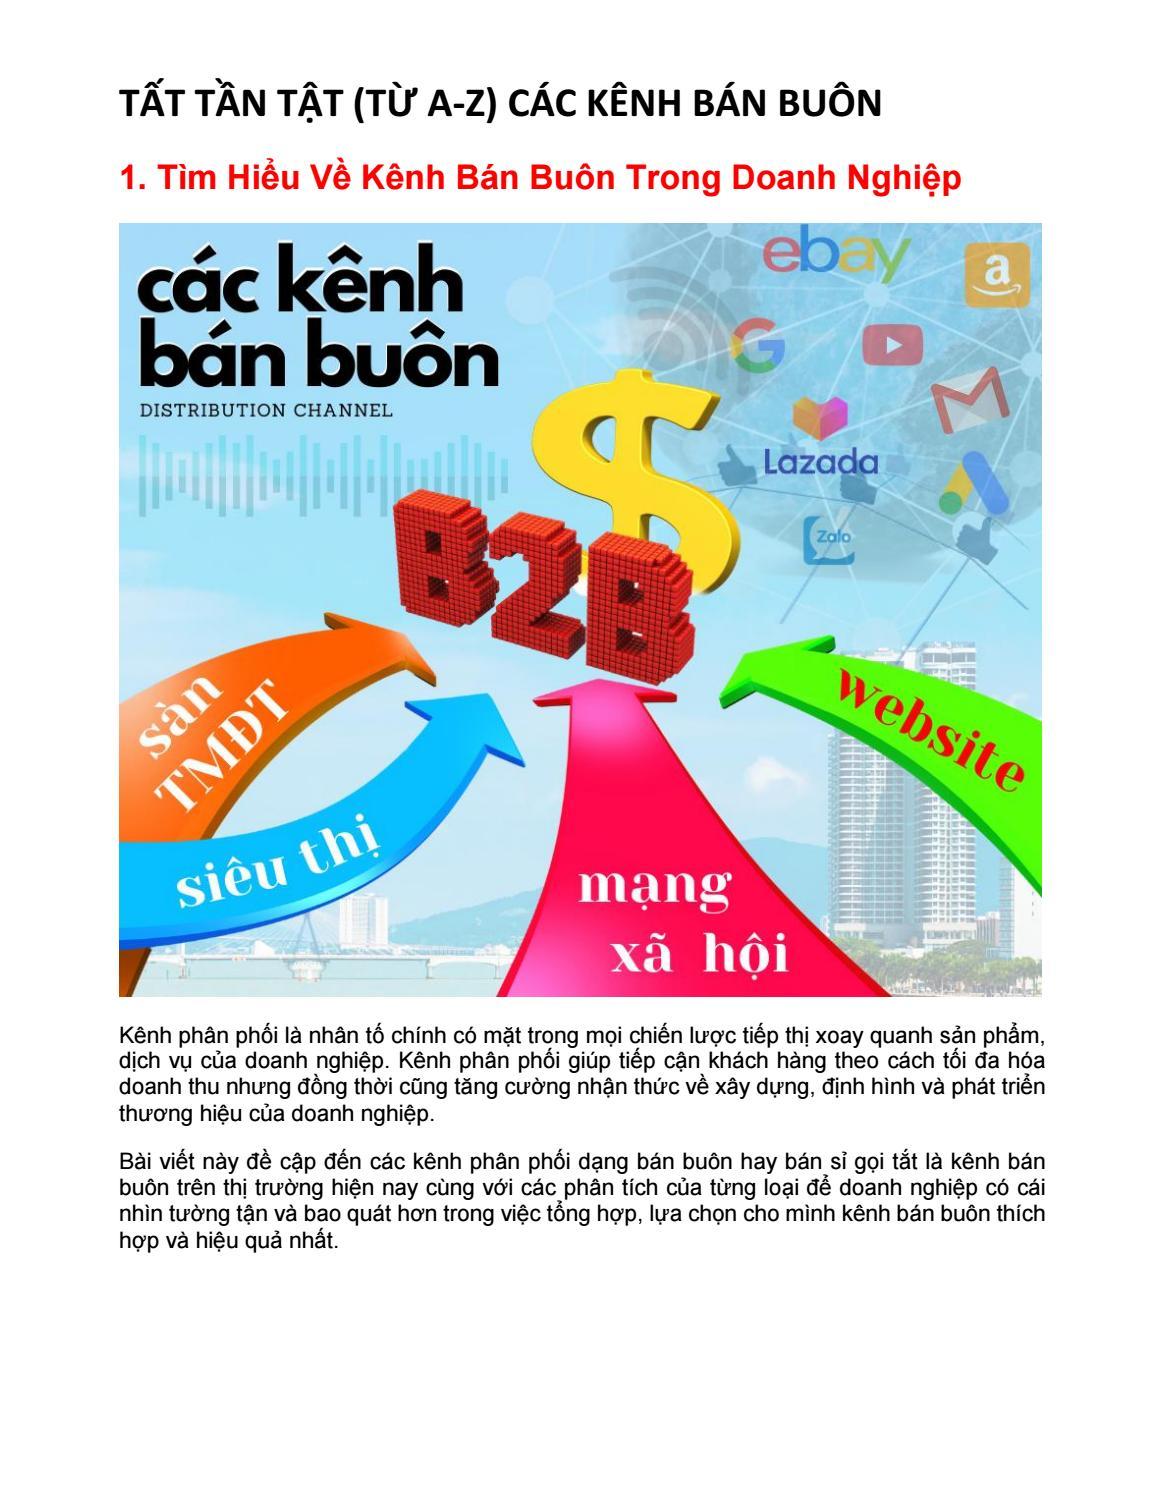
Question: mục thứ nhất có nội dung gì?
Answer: mục thứ nhất có nội dung là tìm hiểu về kênh bán buôn trong doanh nghiệp